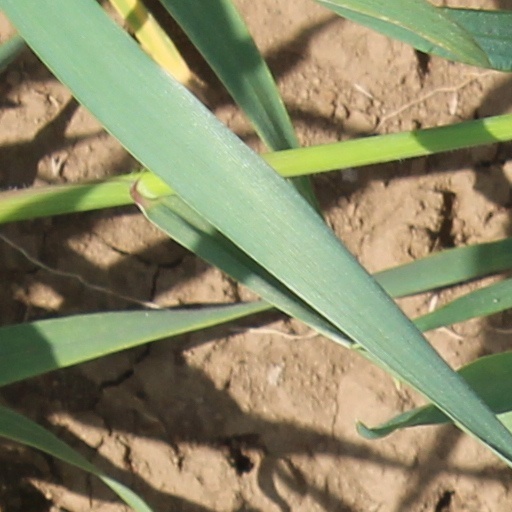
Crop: wheat